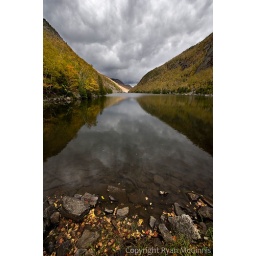
A rural mountain lake in the Adirondacks of New York October 6 2008